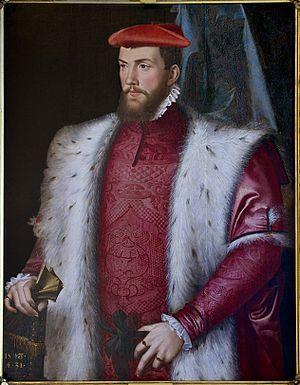
Odet de Coligny (1517-1571)